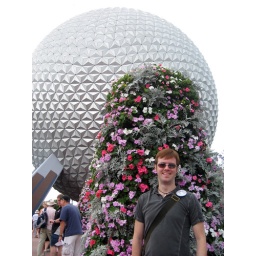
ian with flower tower in epcot